Shaoyang

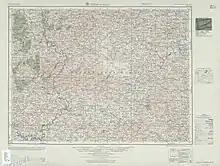
Map including Shaoyang (labeled as SHAO-YANG (PAOKING) (Walled) ) (AMS, 1954)

Shaoyang administers three districts, two county-level cities, six counties, and one autonomous county.